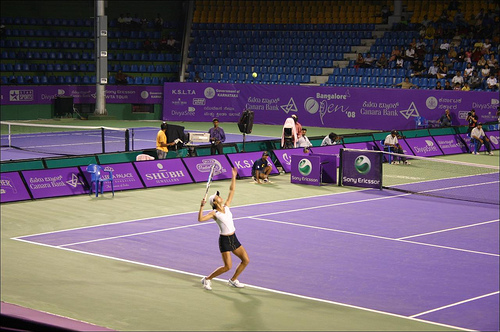
một nữ vận động viên tennis đang chuẩn bị phát bóng